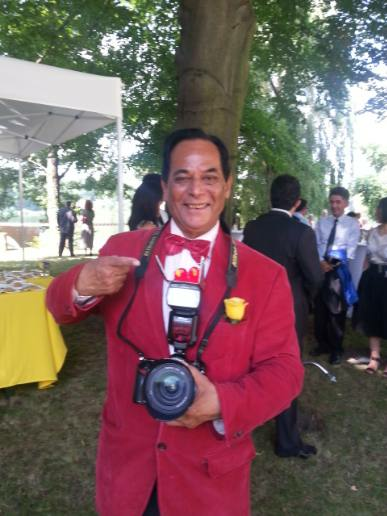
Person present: Yes